Stirling–Alloa–Kincardine rail link

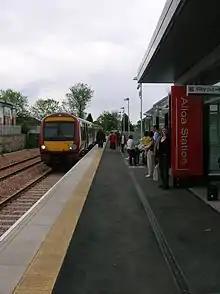
Alloa station, with the freight line to Kincardine on the left

The line as built is a single track, with passing loops at Cambus, to the west of Alloa, and Hilton, to the east. The new eastern bypass road passes over the Hilton loop on a bridge. The Cambus loop is to the east of the road into the village, while the original Cambus station was to the west. The passenger terminus at Alloa has a single terminal platform.